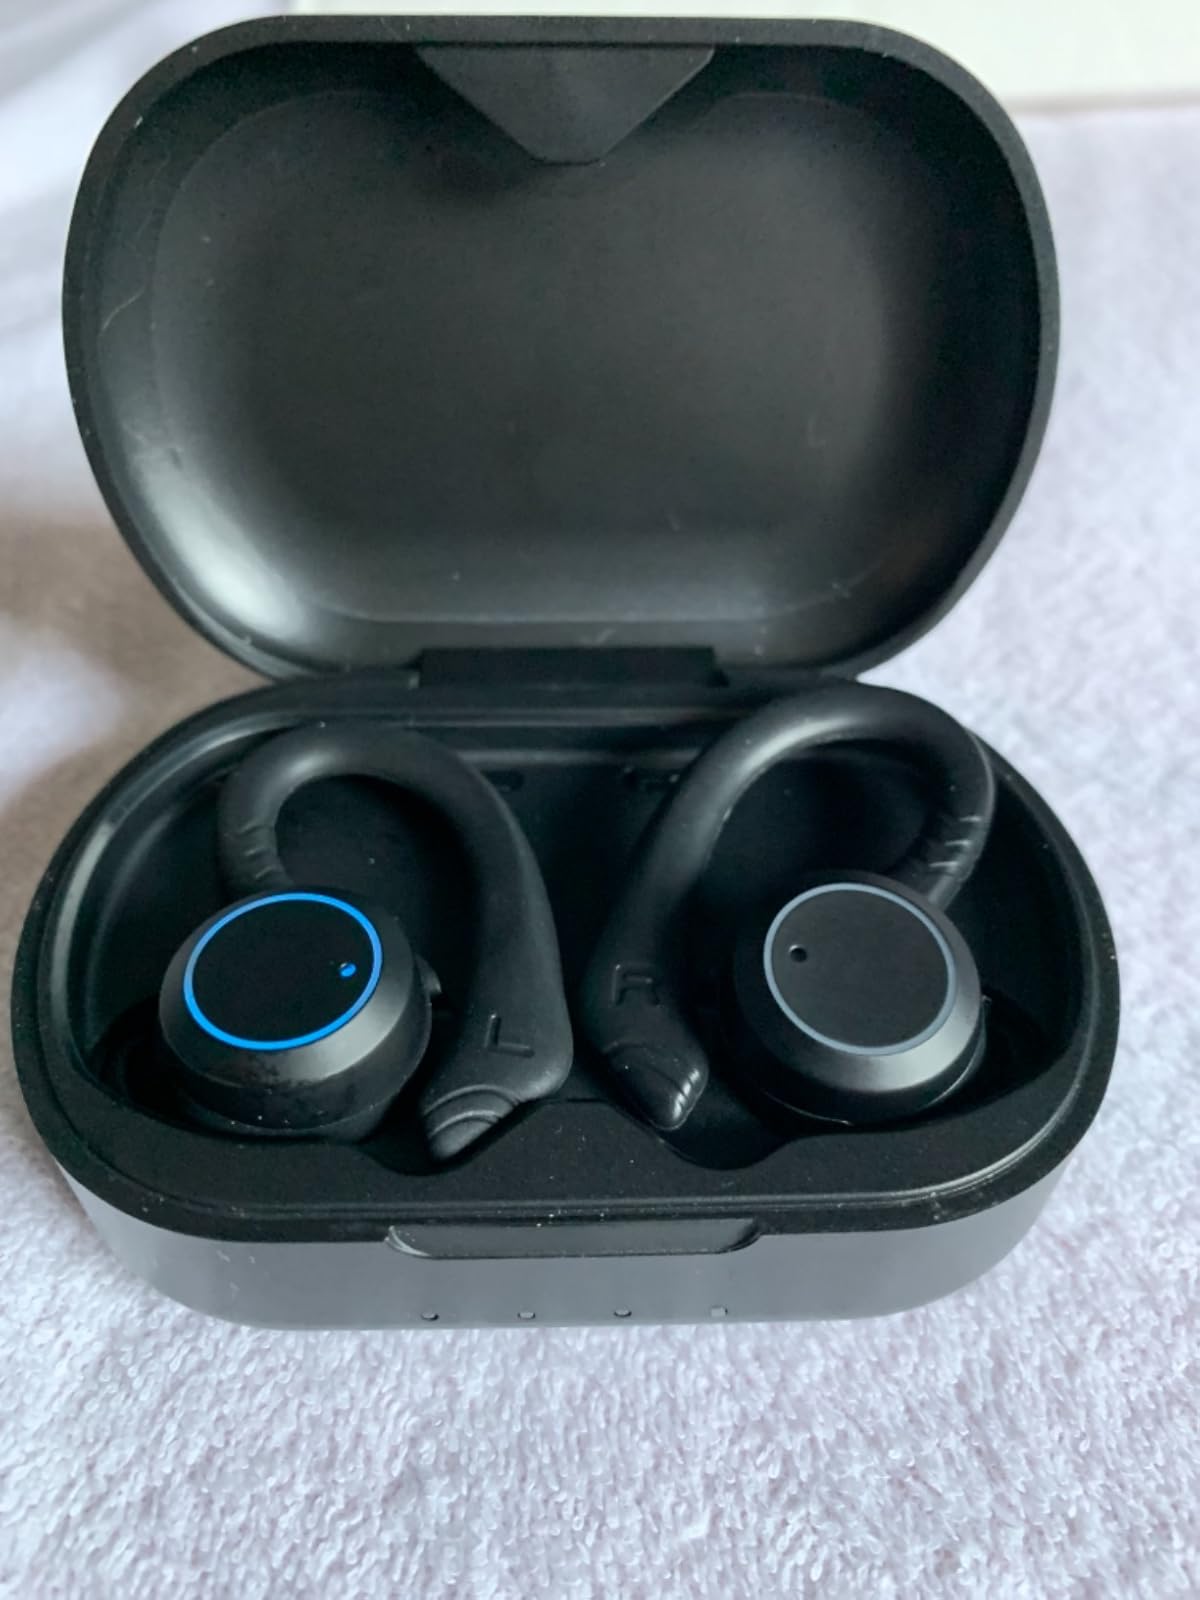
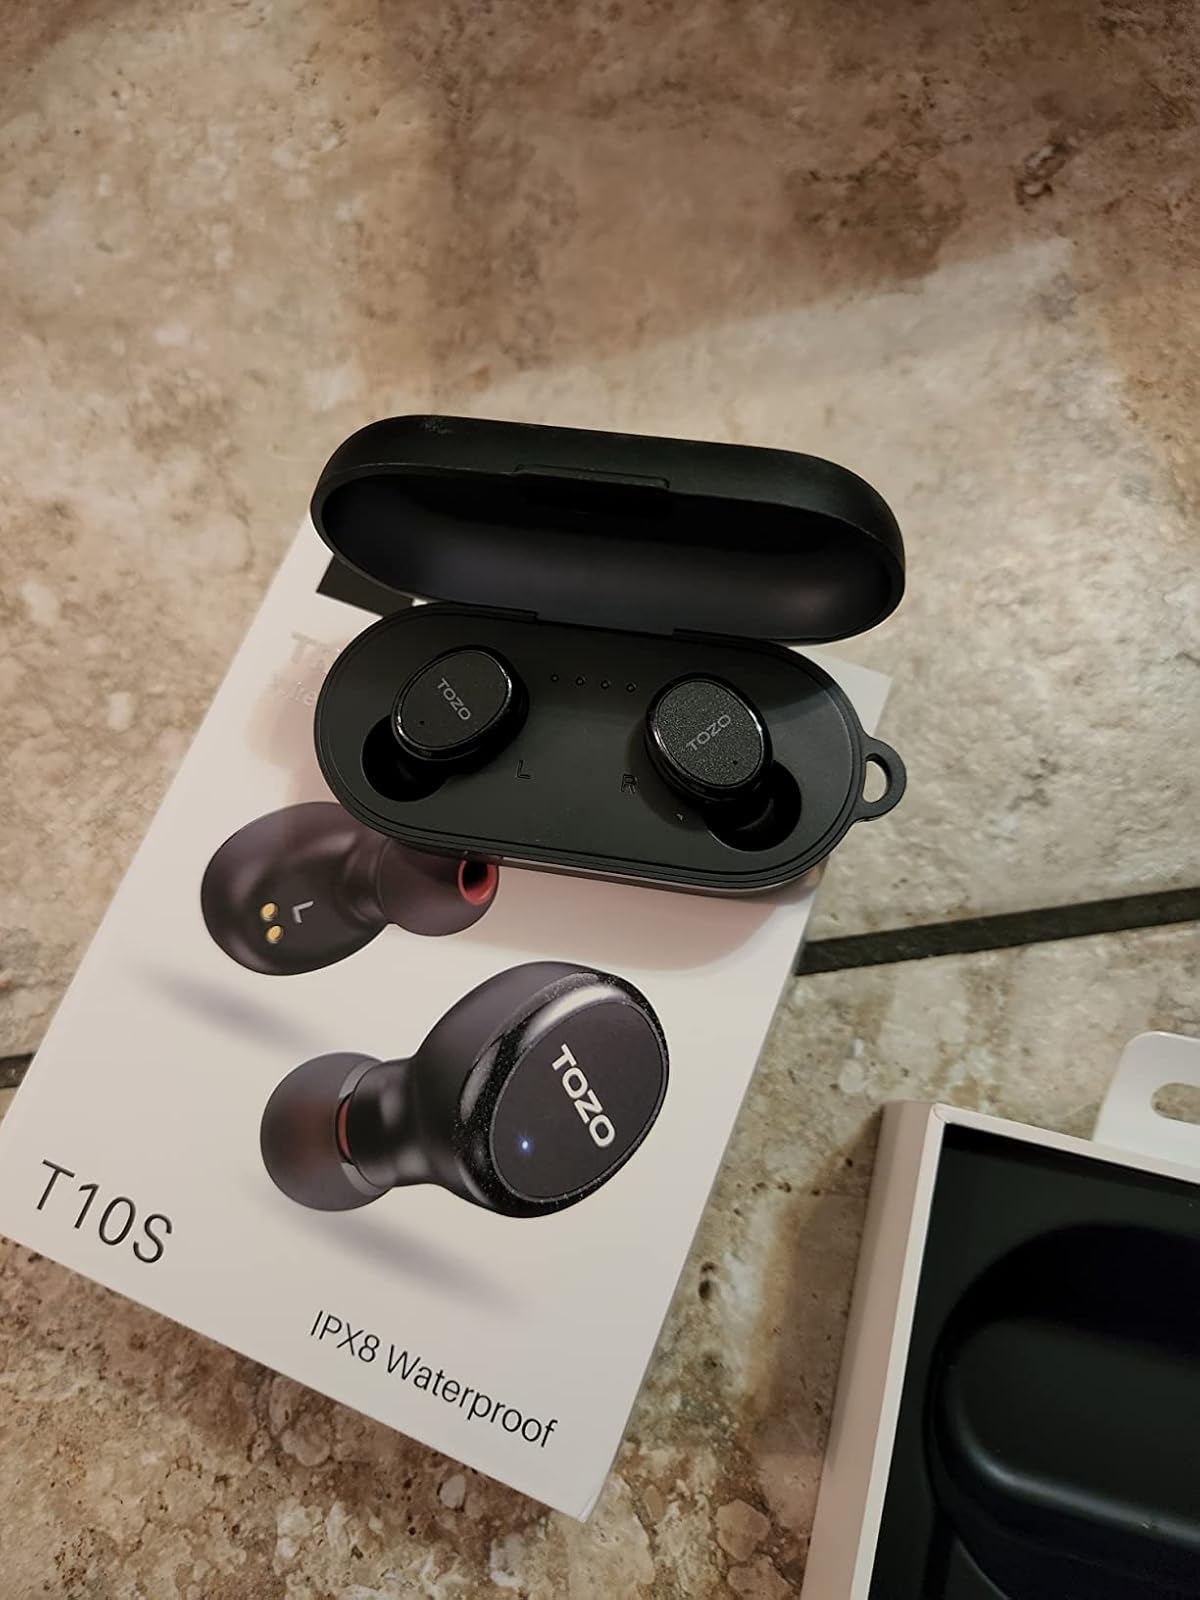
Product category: earbuds
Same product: no